Rue d'Aerschot

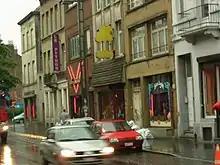
A portion of the street, with red lights and prostitutes visible

In the 1990s, the area was controlled by Albanian pimps. There was often violence between rival pimps and girls complained to the police that the pimps were abusing and exploiting them. There was a crackdown and the criminal networks were broken down.